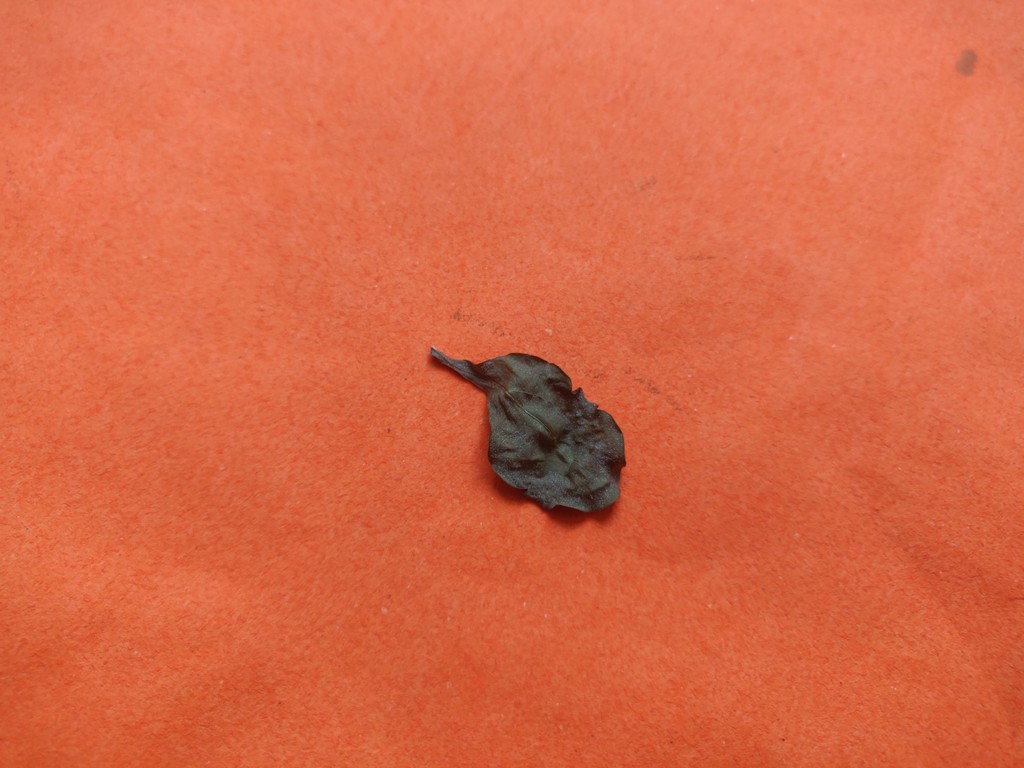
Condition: Dried
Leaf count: single
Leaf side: unknown